Vishwaroopam

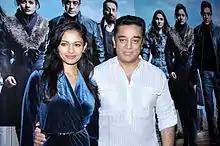
Kamal Haasan and Pooja Kumar at "Vishwaroopam" media meet

By February 2011, newcomer Sonakshi Sinha was approached to play the lead female character, and was confirmed to play Haasan's wife. Her salary for the film was touted to be . However, with the film getting delayed, she opted out by July, due to conflicting dates with her Hindi assignments. Following Sinha's exit, other leading Bollywood actresses, including Katrina Kaif, Deepika Padukone, and Sonam Kapoor were considered. Vidya Balan was also approached by the makers, but she declined the offer, owing to her prior commitments. By mid-August, Sameera Reddy was reported to have been roped in for the role, while sources stated that Anushka Shetty was finalised soon after. In early November 2011, New York based model-actress Pooja Kumar was signed in for a role after she had been recommended to Kamal Haasan by his partner, Gautami. Being a non-Tamil speaker her dialogues have been dubbed by actress Abhirami, although Pooja Kumar dubbed for herself in the film's Hindi version. Telugu actress Lakshmi Manchu was offered a role in the film, but declined it due to date issues.